Erik Cais

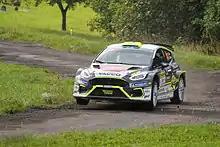
Cais at the 2021 Barum Czech Rally Zlín

In 2021 he improved in ERC, finishing 6th in the championship. At his home rally of Barum Czech Rally Zlín he nearly earned his first ERC win, though he crashed on the final stage and was forced to retire after dominating the final day's stages. He appeared at the Auto UH Rallysprint Kopná race, where he won first place on almost home soil. He also shone at the Austrian Rally Weiz, from which he took second place. Another victory was not long in coming and at the Rally Poland Rajd Rzeszowski he finished in first place.